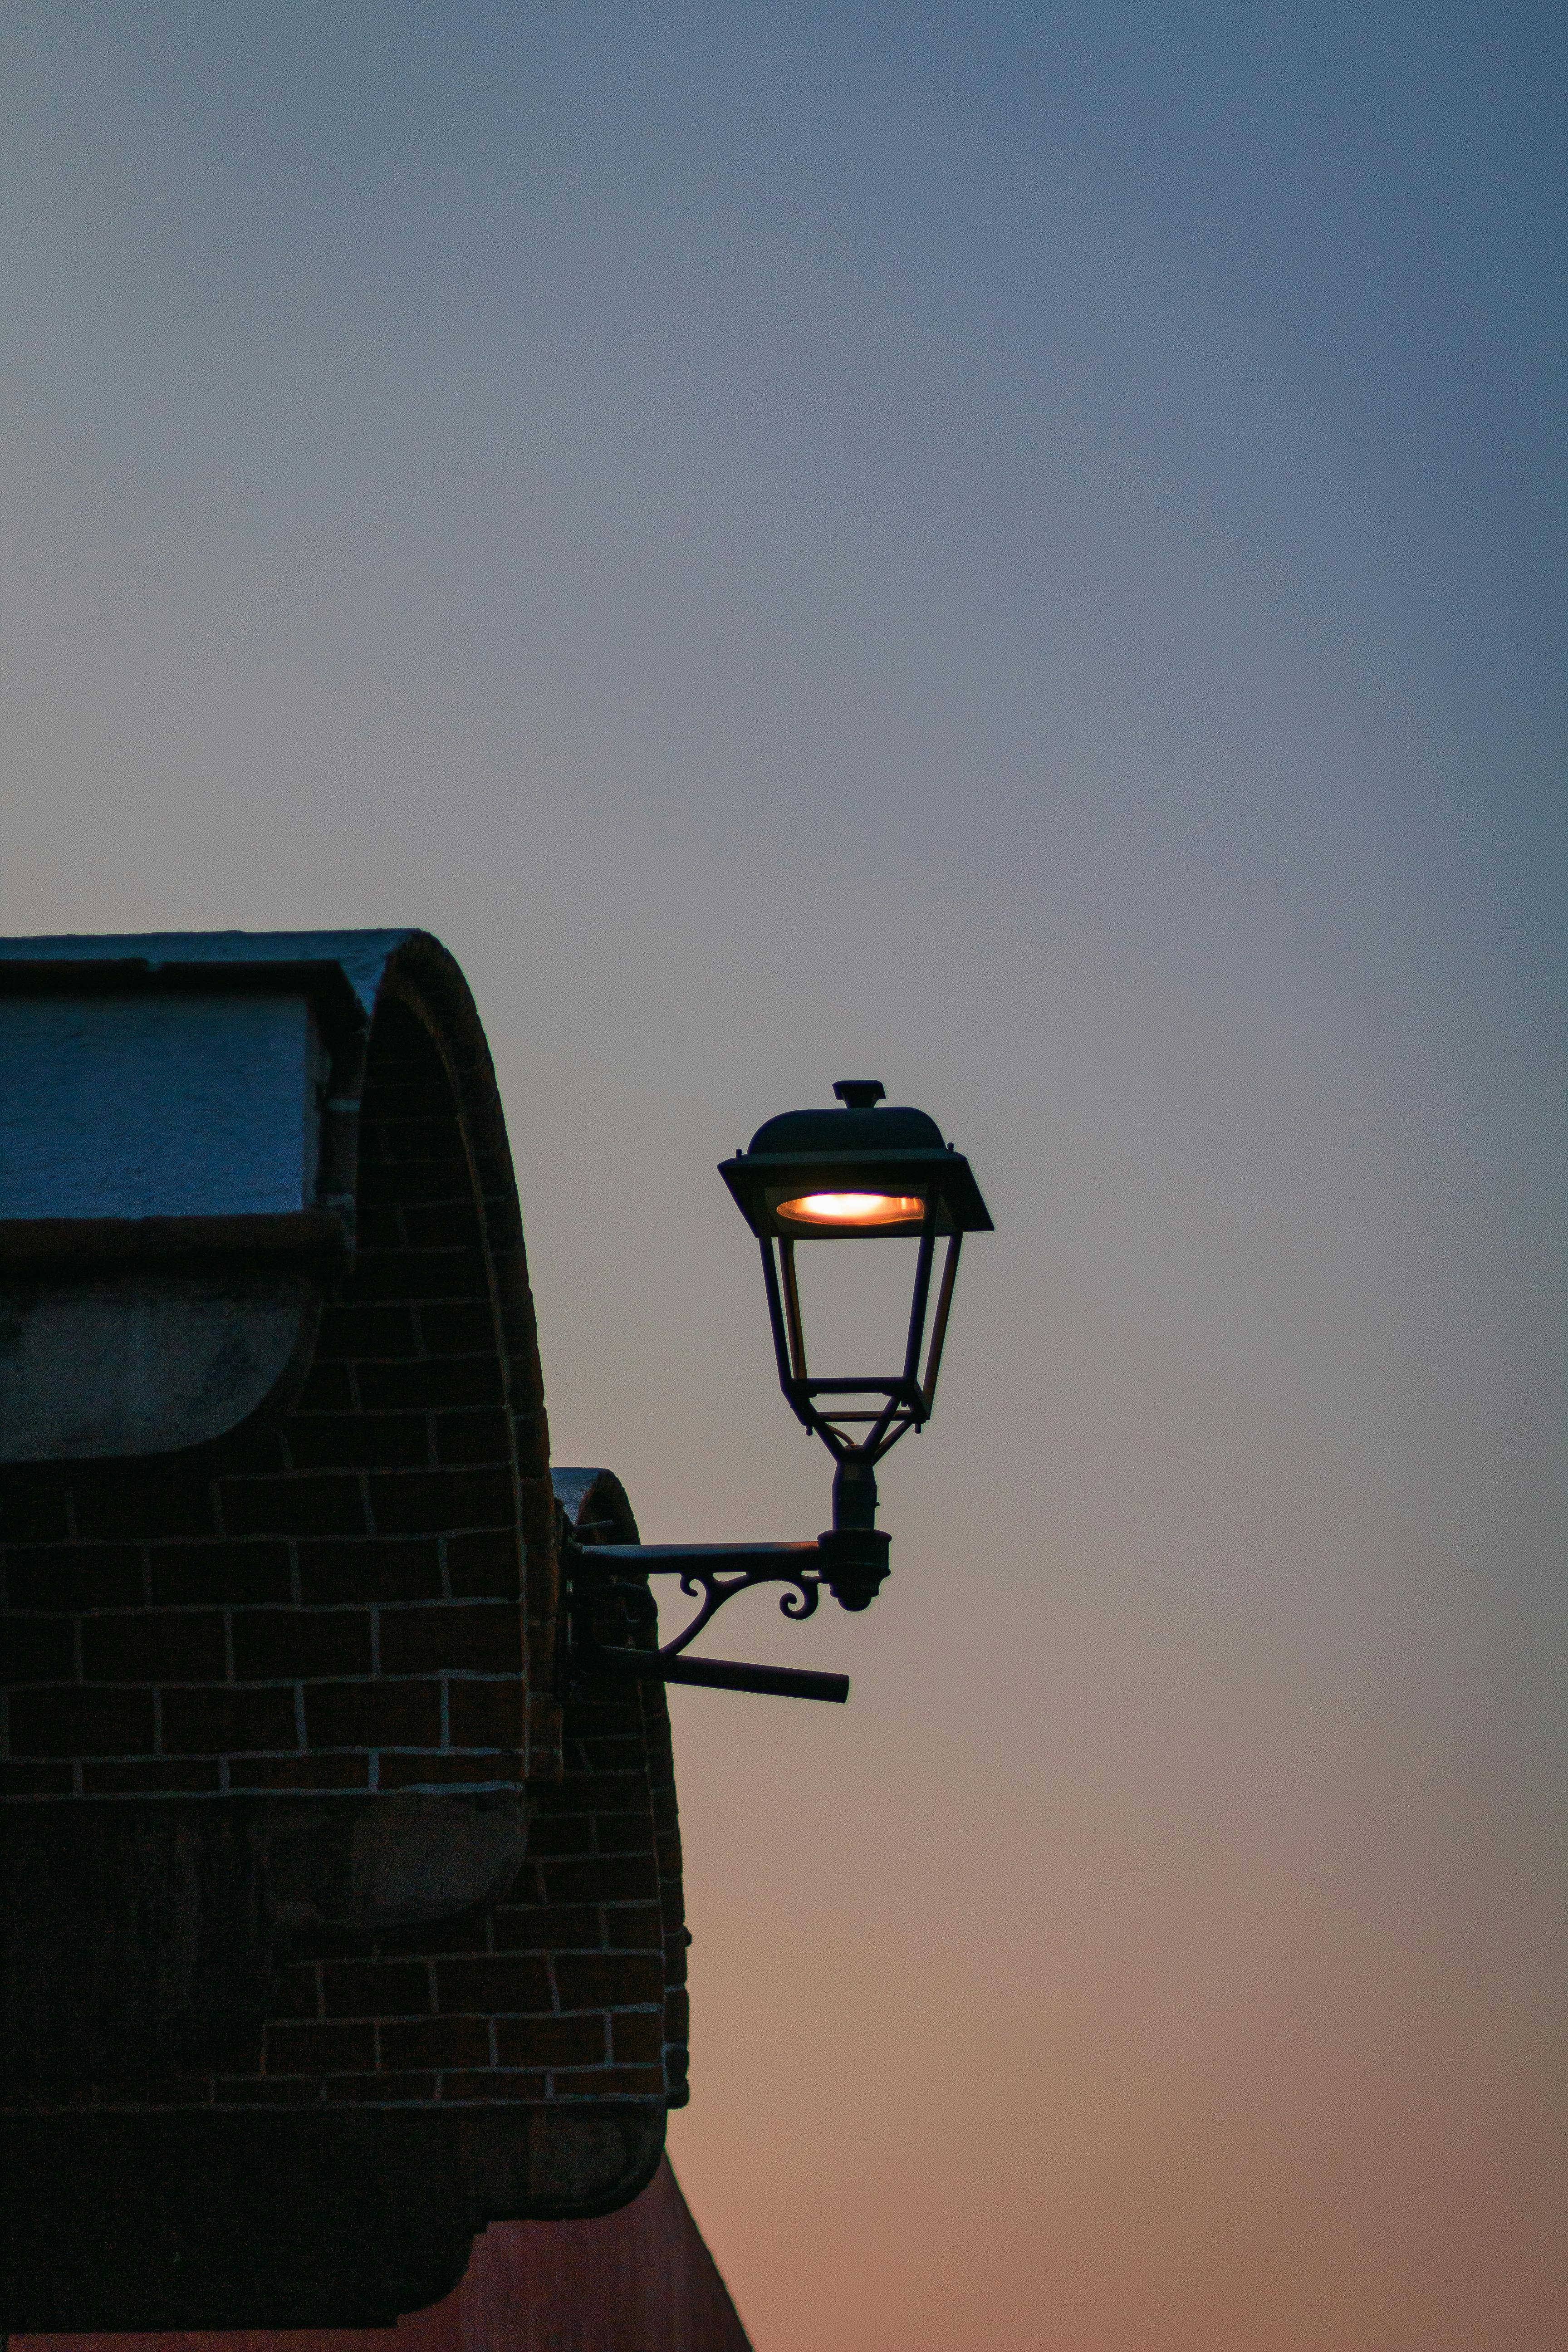
natural, sky, cloud, street light, lamp, tree, gas, dusk, Tints and shades, lantern, Security lighting, electricity, metal, light fixture, house, evening, sunset, interior design, city, roof, building, wood, darkness, shadow, lighting accessory, silhouette, night